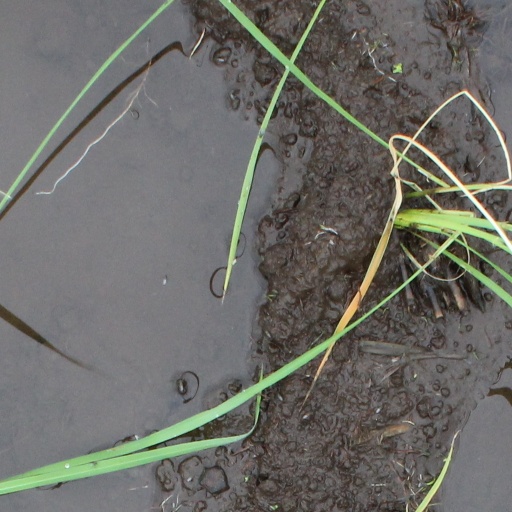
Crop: rice